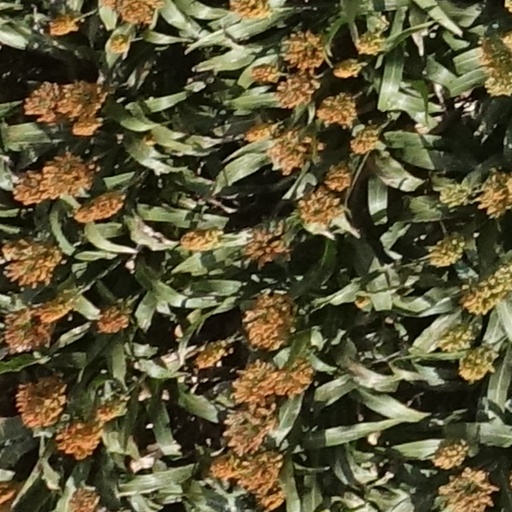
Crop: sorghum